Fort Lee, New Jersey

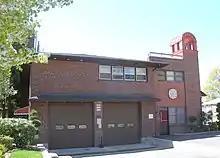
Fire Company #4

The Fort Lee School District serves public school students in pre-kindergarten through twelfth grade. As of the 2021–22 school year, the district, comprised of six schools, had an enrollment of 4,074 students and 331.7 classroom teachers (on an FTE basis), for a student–teacher ratio of 12.3:1. Schools in the district (with 2021–22 enrollment data from the National Center for Education Statistics) are